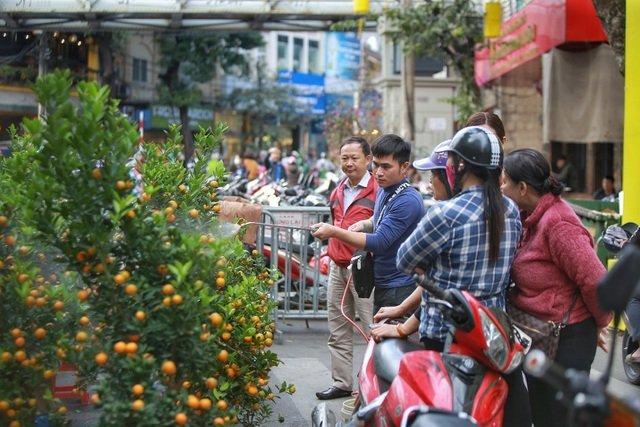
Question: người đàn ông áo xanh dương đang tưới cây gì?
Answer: cây quất